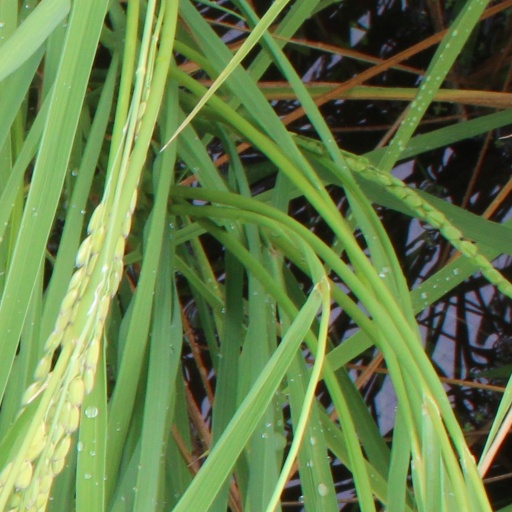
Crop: rice